Navassa Island

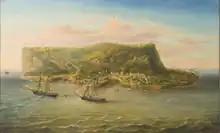
An unsigned painting of Navassa Island showing the brig "Romance", company buildings at Lulu Town near the shore, and guano mining activity up the hillside

Guano phosphate is a superior organic fertilizer that became a mainstay of American agriculture in the mid-19th century. In November 1857, Duncan transferred his discoverer's rights to his employer, an American guano trader in Jamaica, who sold them to the newly formed Navassa Phosphate Company of Baltimore. After an interruption for the American Civil War, the company built larger mining facilities on Navassa with barrack housing for 140 black contract laborers from Maryland, houses for white supervisors, a blacksmith shop, warehouses, and a church.